Rhinoceros Sutra

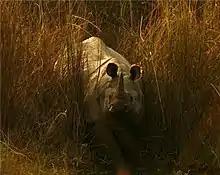
An Indian rhinoceros in the wild.

The Rhinoceros Sutra also known as The Rhinoceros Horn Sutra ('; '; "" or ) is a very early Buddhist text advocating the merit of solitary asceticism for pursuing enlightenment as opposed to practicing as a householder or in a community of monastics. The goal of this was to become a pratyekabuddha, who wandered alone through the forest like a rhinoceros. It is possible this sutra is identified in the Chinese translation of the Mahāsāṃghika vinaya, and thus was also referred to with a Gāndhārī name similar to .